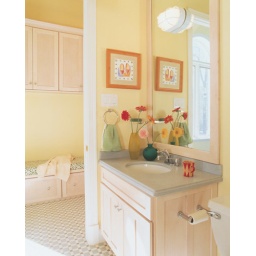
This bath cabinetry was created with the Lancaster door style in Maple finished in Champagne.